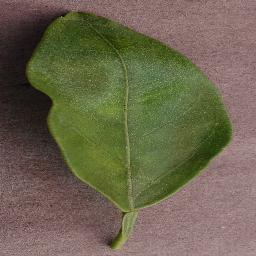
Label: Orange___Haunglongbing_(Citrus_greening)